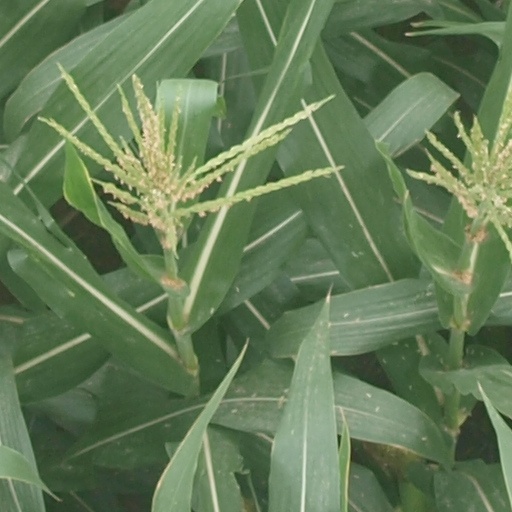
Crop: maize; corn